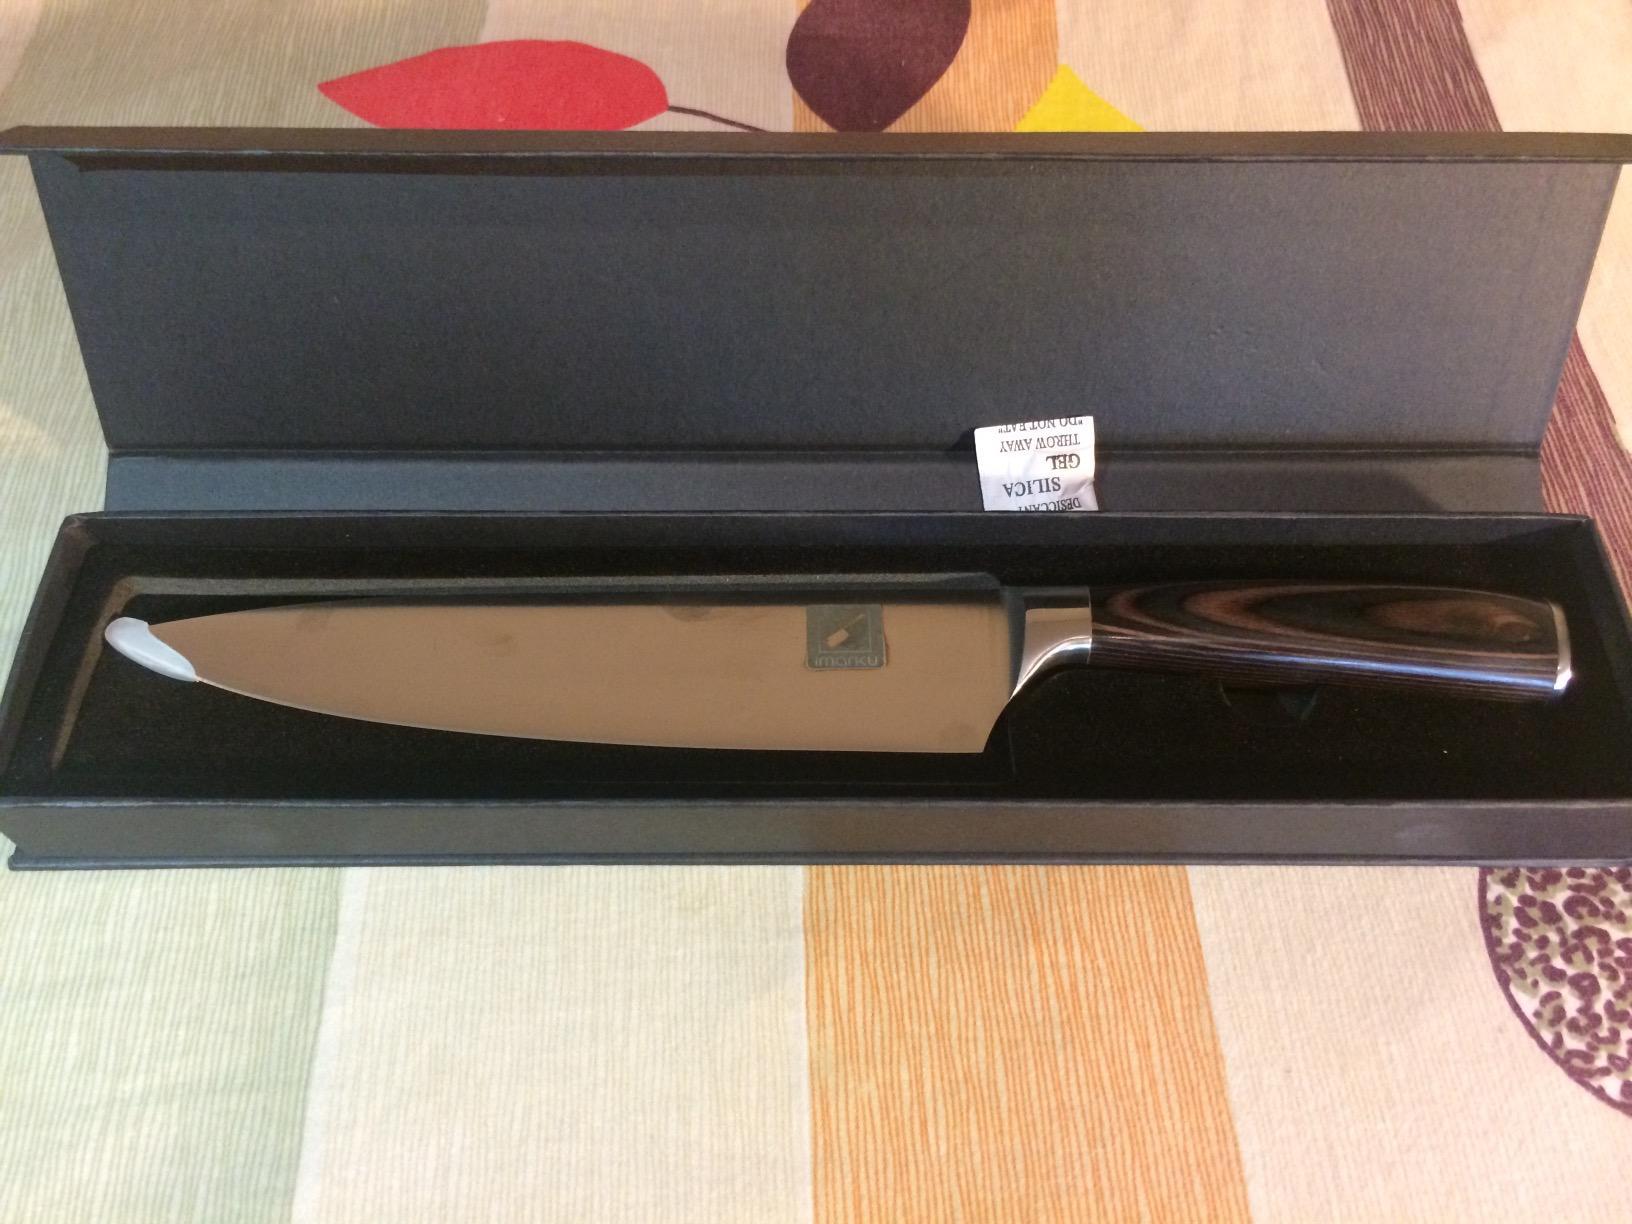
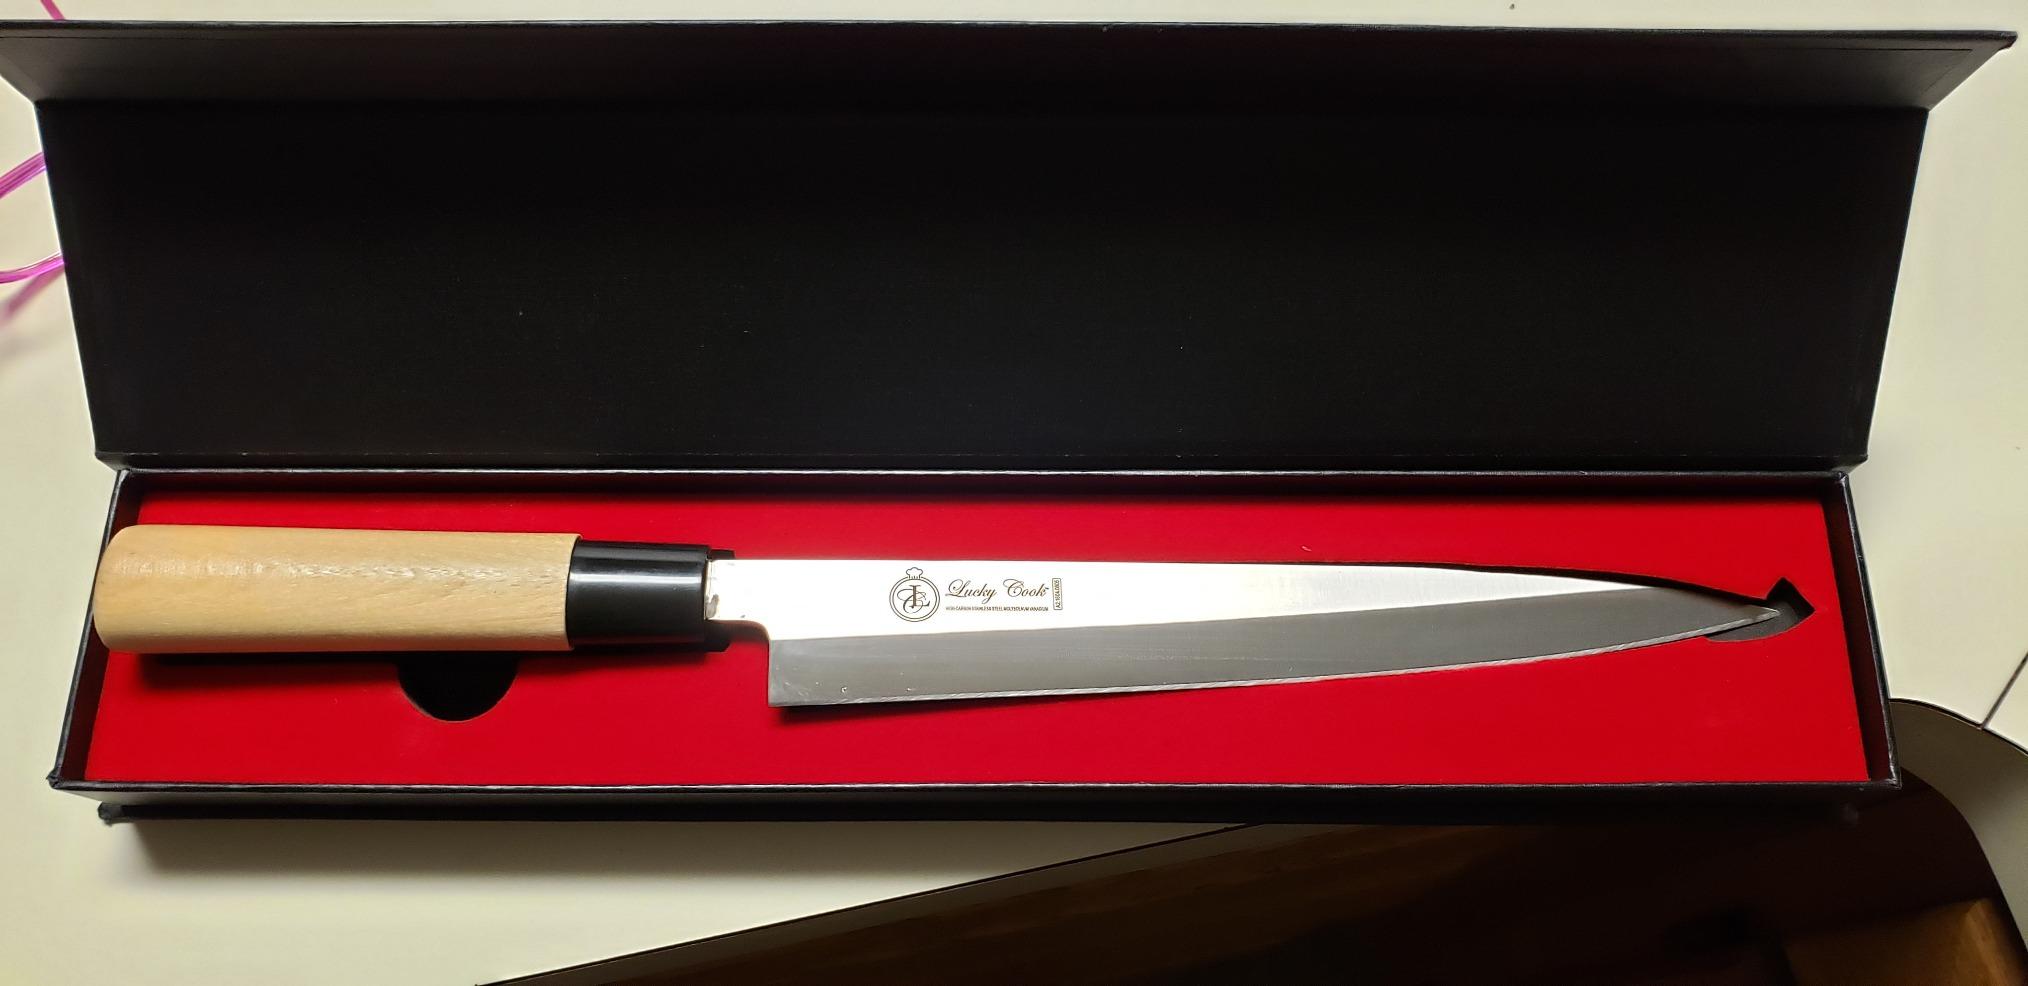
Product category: items_knife
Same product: no